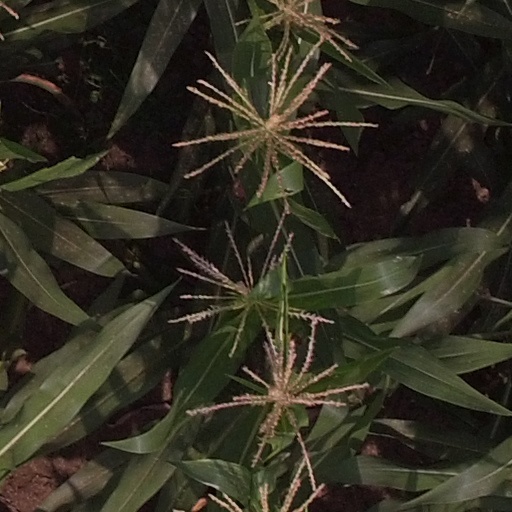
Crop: maize; corn